Separate Operational Purpose Division

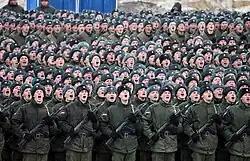
ODON division servicemen from Russian Internal Troops. Photo by Vitaly Kuzmin

In 1994, the OMSDON was renamed as the Independent Operational Purpose Division or ODON. The unit has been once again named after on October 22, 2014, returning therefore to the full title of the Independent Medals of Zhukov, Lenin and October Revolution Red Banner Operational Purpose Division of the Internal Troops of the Ministry of Internal Affairs of Russia. As always, they form the first line of security during important events held in Russia, and represented the Internal Troops during the yearly Moscow Victory Parade and the Moscow November 7 Anniversary Parade (the latter because they attended that very October 1941 Revolution Day parade which was the only parade held in the midst of the Great Patriotic War).